Pratītyasamutpāda gāthā

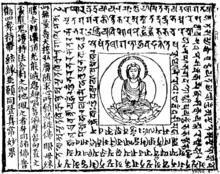
Image of a Buddhist engraving discovered by Stein at the Mogao Caves, Dunhuang, China. The engraving is a series of dharanis and mantras, beginning with the Pure Land Rebirth Dharani, but also including the Dependent Origination Gatha.

The gāthā / dhāraṇī in Sanskrit is as follows: ये धर्मा हेतुप्रभवा हेतुं तेषां तथागतो ह्यवदत् ।